Oaxaca en la historia y en el mito

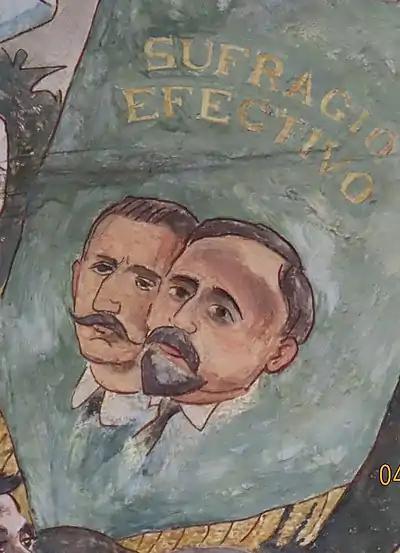
Madero and Pino Suárez

Summing up the scene above, and putting it into a larger context, the image below reflects the arc of life starting on the left with the god of life Ehécatl, moving to the middle with three generations of women who maintain life, refreshed by a flowing stream, and ending with Mictlāntēcutli, the god of death. The mother with her child is celebrating her ancestors with "cempasúchil" flowers, technically called "Tagetes erecta" or Marigolds in English. The grandmother in the back supports the mother and child. Generally speaking to the left of the image below, the mural highlights reform and to the right we have images mostly from the War of Independence.